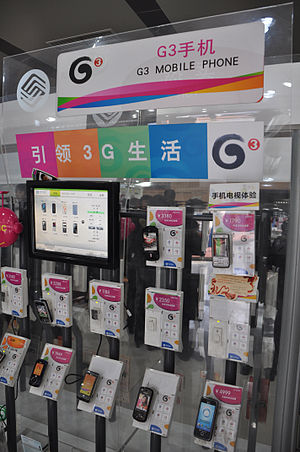
China Mobile / Kunder i landdistrikterne
Butiksudstilling med mobiltelefoner fra China Mobile, 2010
China Mobile Limited er et kinesisk statsejet mobilselskab, der tilbyder mobile tale- og multimedieservices. Selskabet er verdens største teleselskab målt på aktiernes markedsværdi. Januar 2012 var det verdens største mobilselskab målt på antallet af abonnenter med i alt 655 millioner.